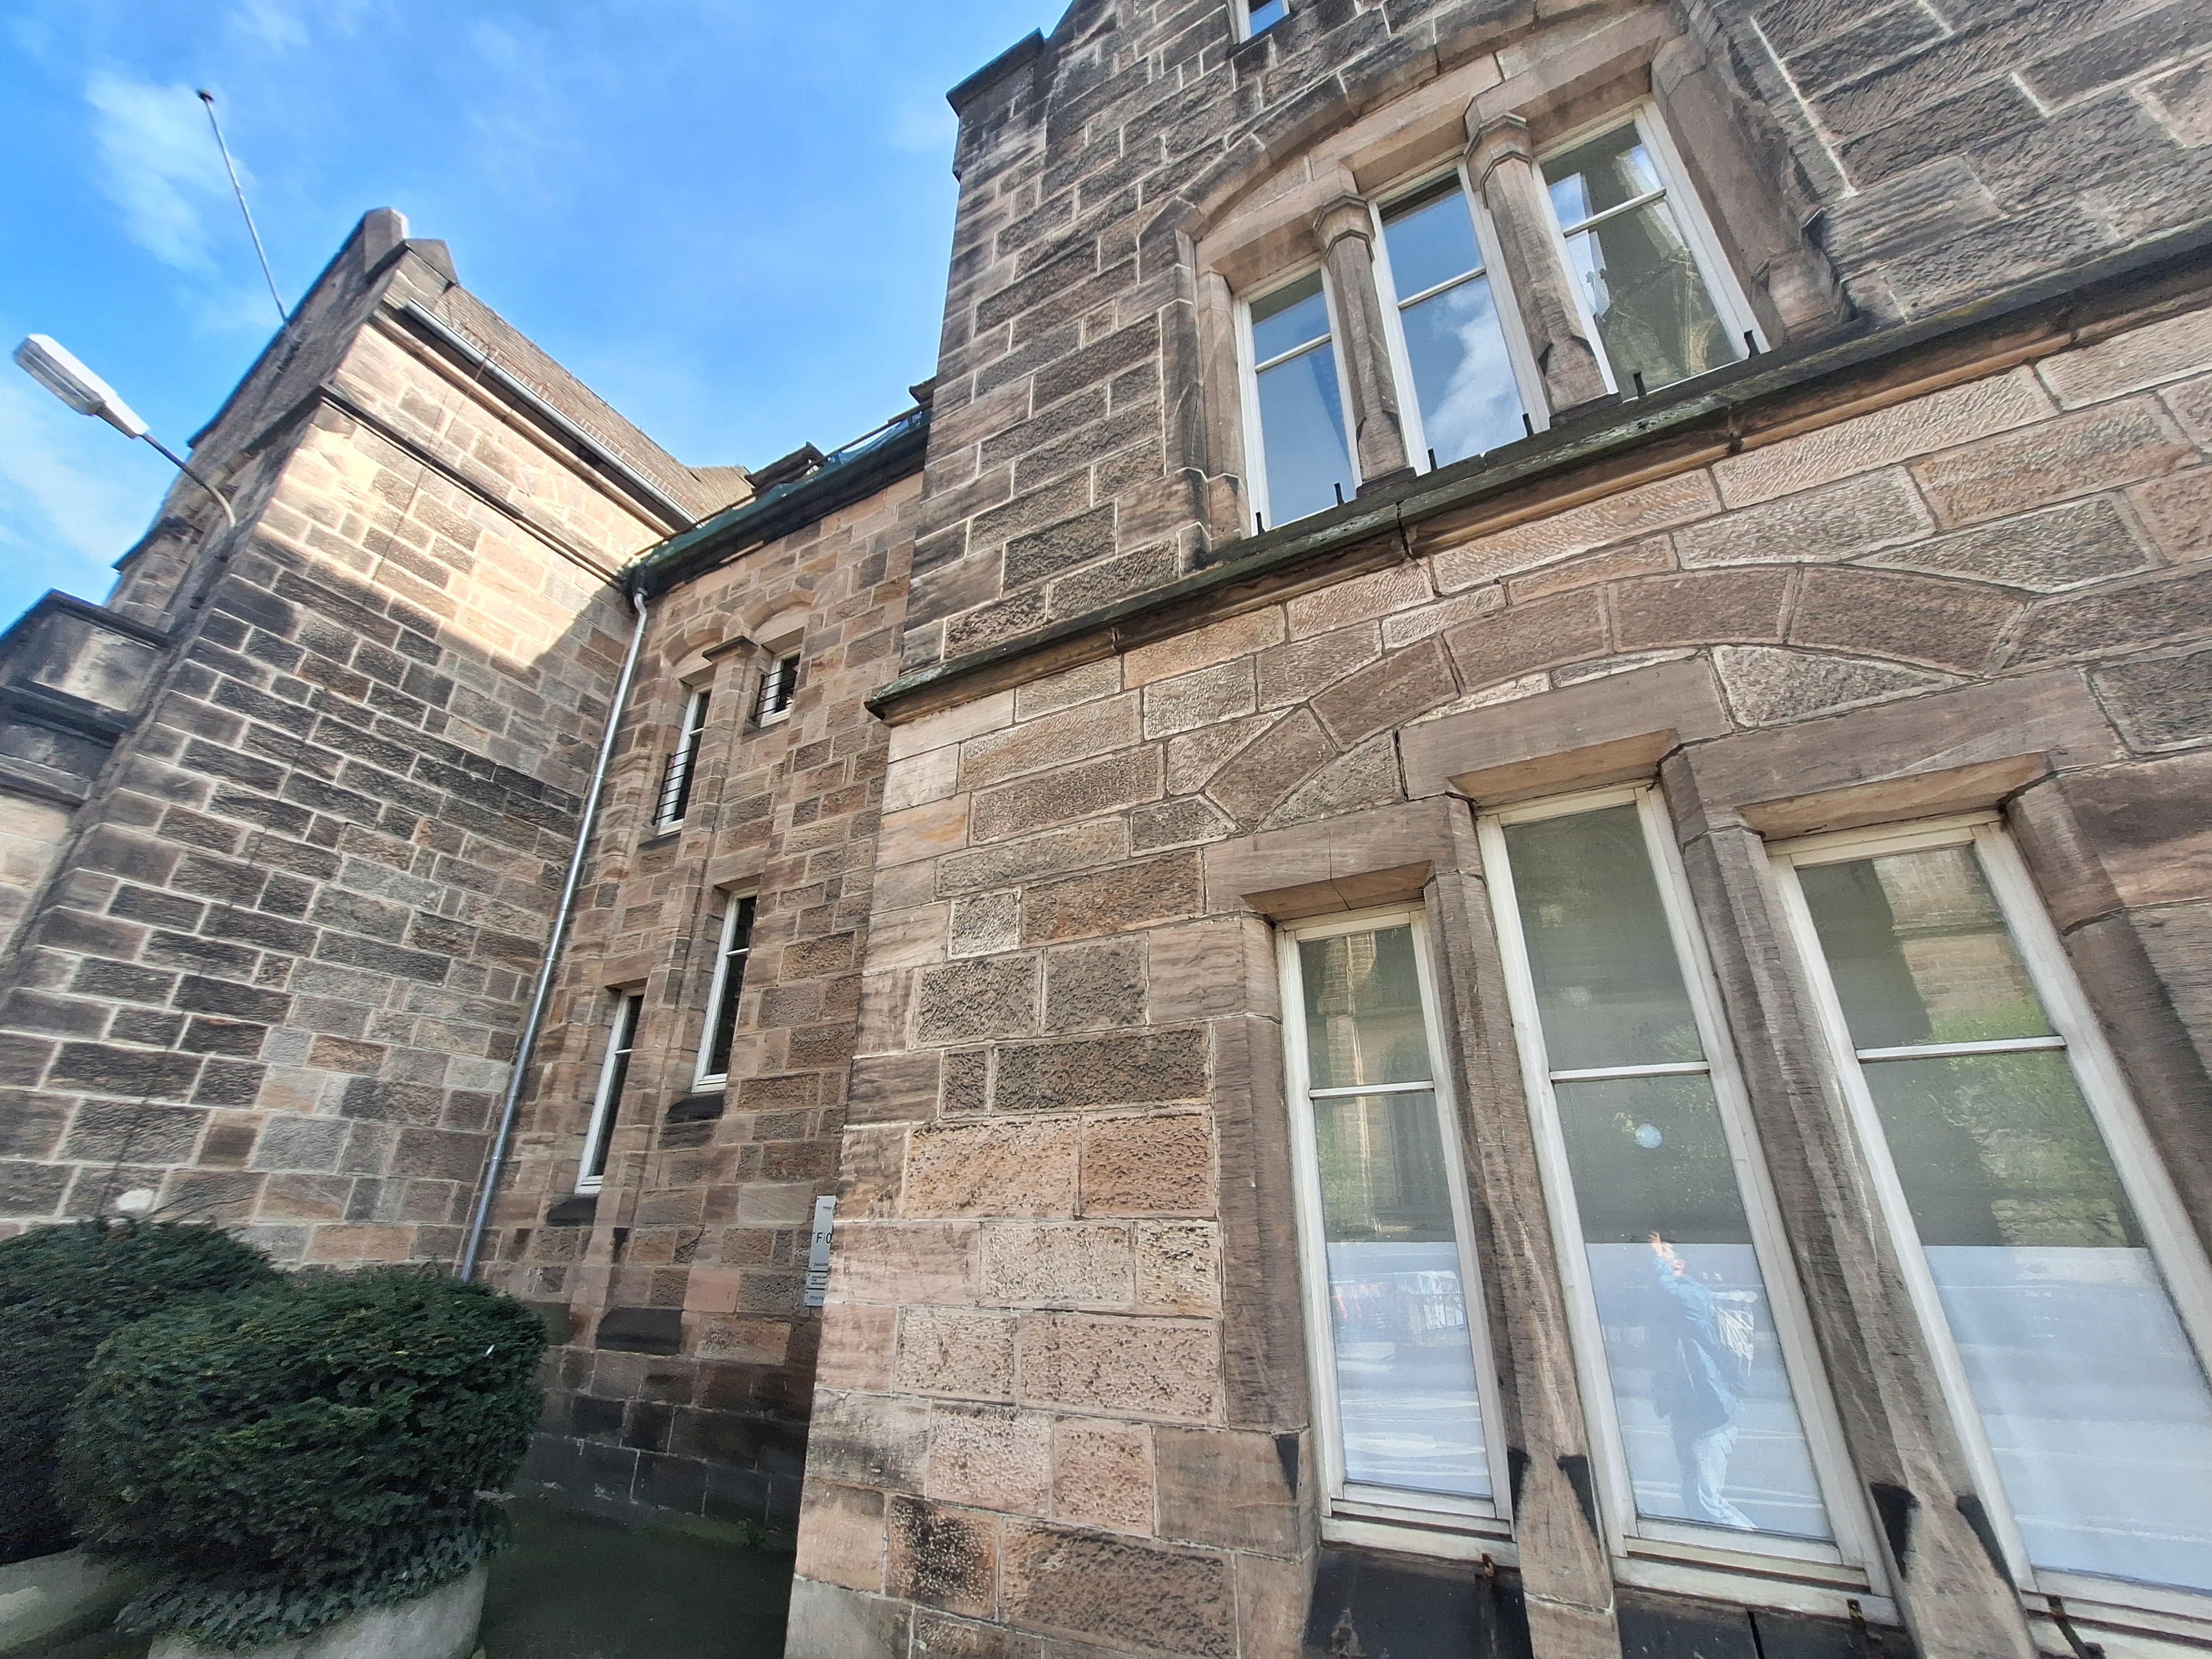
Building: Deutschhausstraße 1